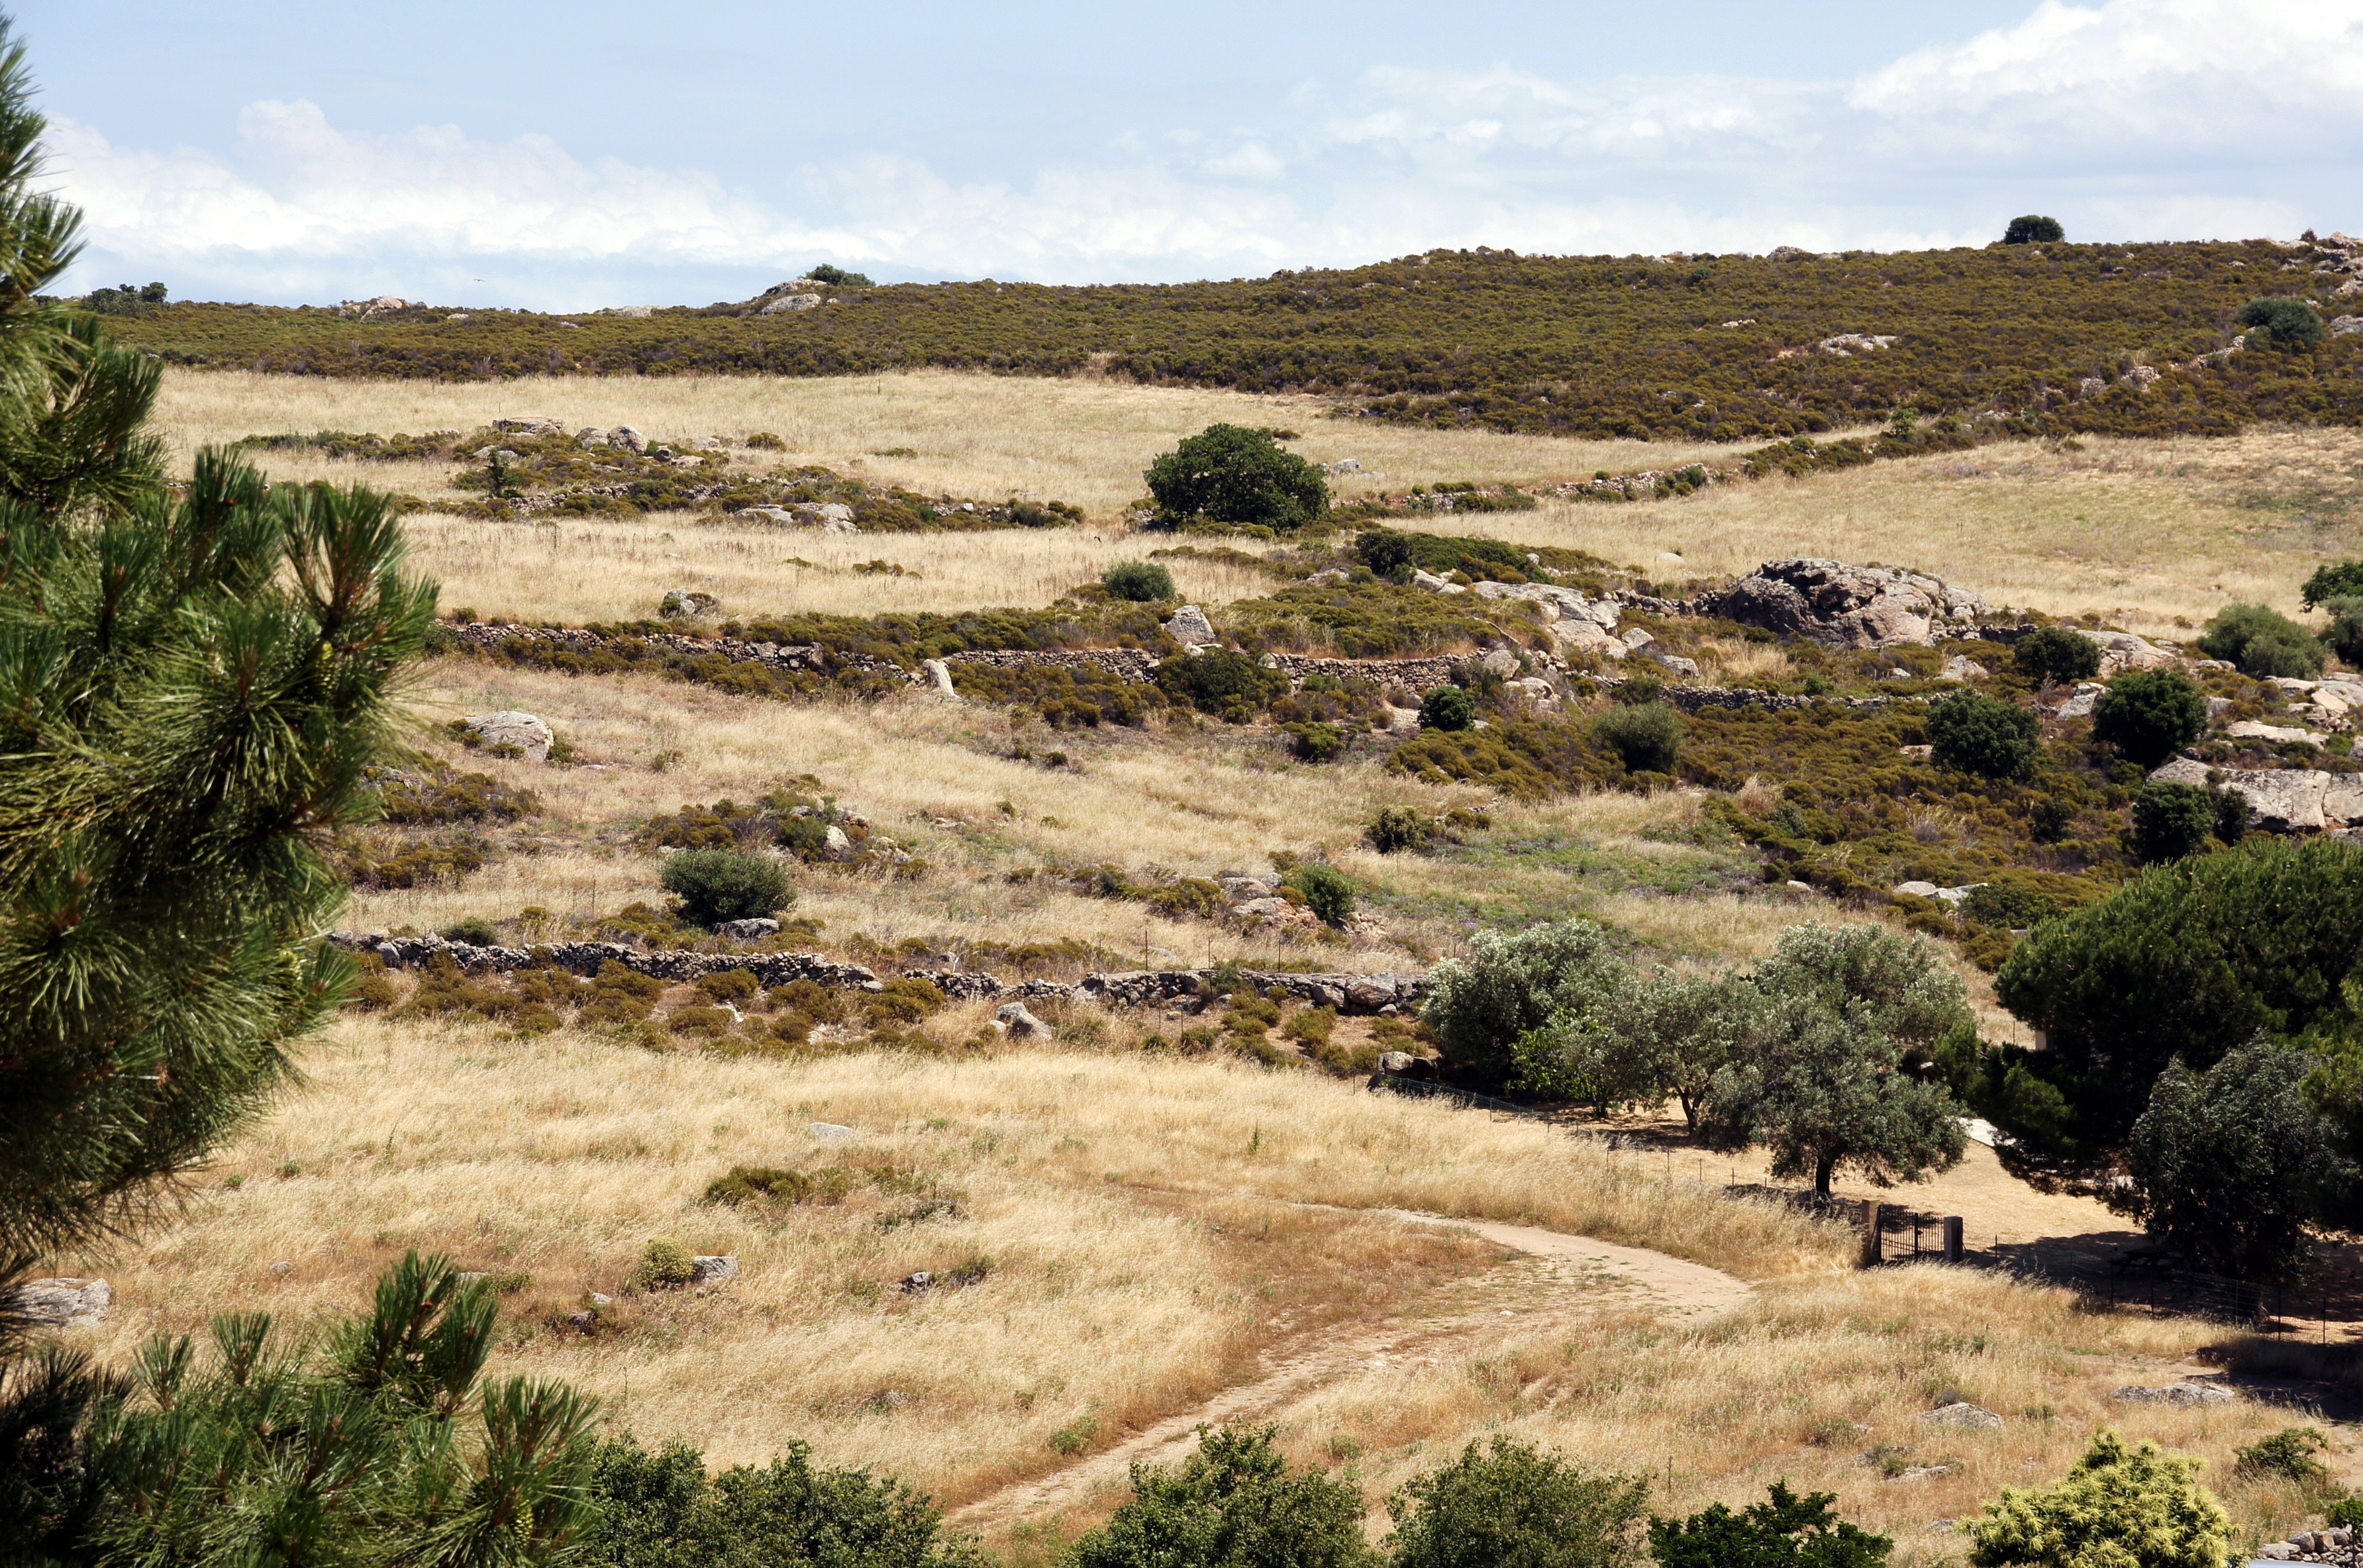
landscape, nature, sky, hill, valley, rural, ranch, soil, savanna, fields, geology, grassland, badlands, plateau, cereals, corsica, idyll, ecosystem, wadi, steppe, natural environment, land lot, shrubland